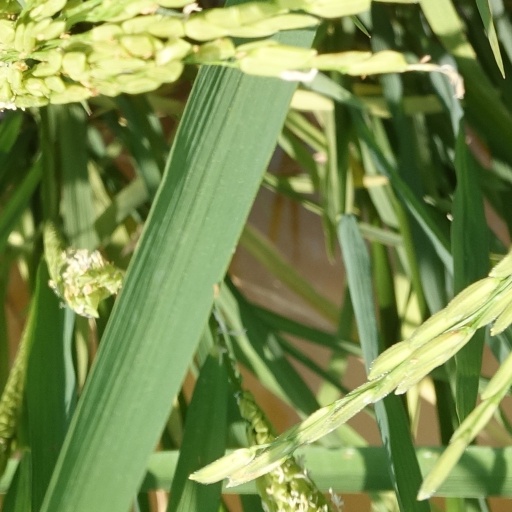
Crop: rice